Sunnybrook (Lower Pottsgrove Township, Pennsylvania)

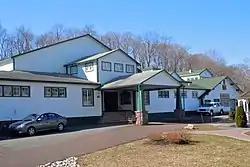
Sunnybrook, March 2011

Sunnybrook, also known as the Sunnybrook Park & Ballroom, Sunnybrook Convention Center: Colonial Restaurant, is an historic, American ballroom and restaurant that is located in Lower Pottsgrove Township, Montgomery County, Pennsylvania.